Pat Vance

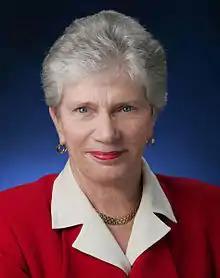

Patricia H. Vance (born March 19, 1936) is an American politician. A Republican, she served as a Pennsylvania State Senator from the 31st district from 2005 to 2016. Prior to that, she served as a member of the Pennsylvania House of Representatives from the 87th district from 1991 to 2004.